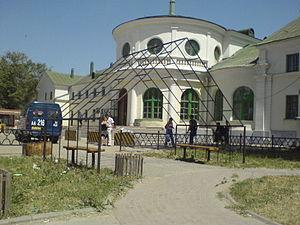
Frolovo est une ville de l'oblast de Volgograd, en Russie. Sa population s'élevait à 38 836 habitants en 2013.